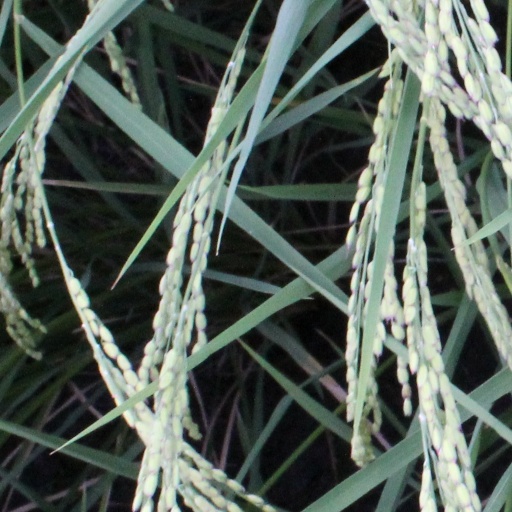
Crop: rice